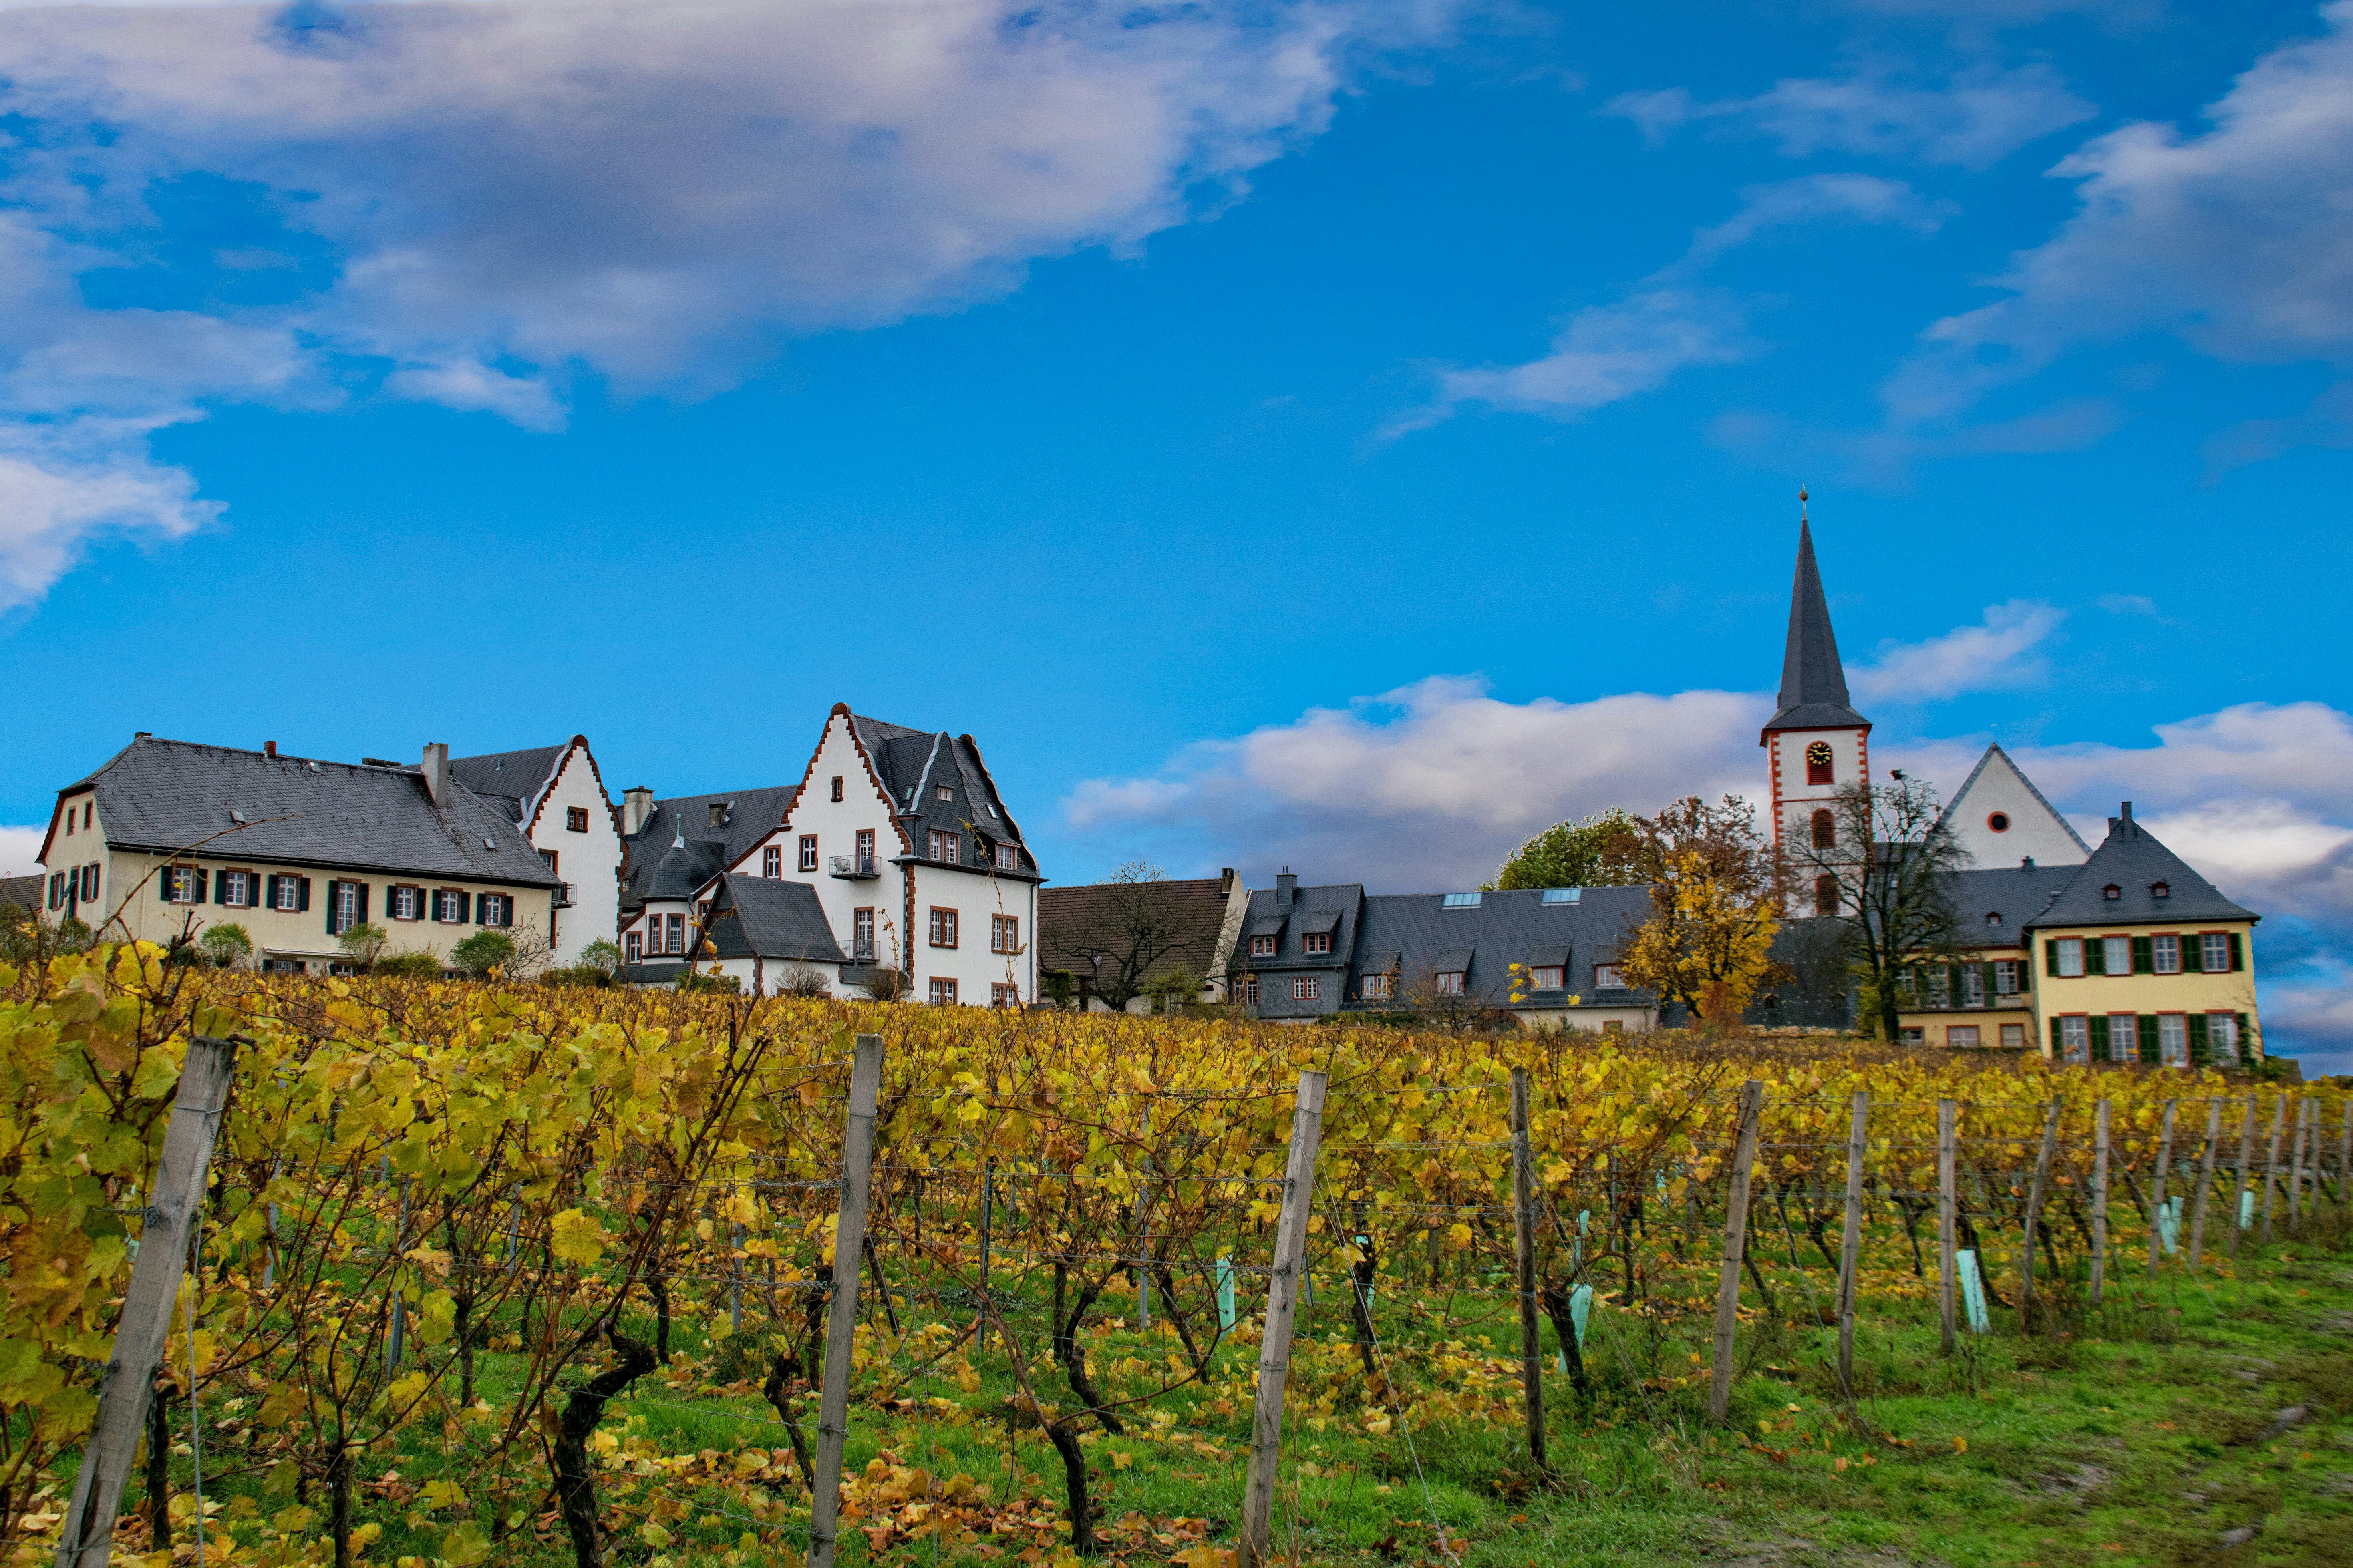
sky, vineyard, wine, flower, town, village, autumn, church, agriculture, places of interest, clouds, germany, main, estate, yellow leaves, hesse, rheingau, rural area, residential area, hochheim